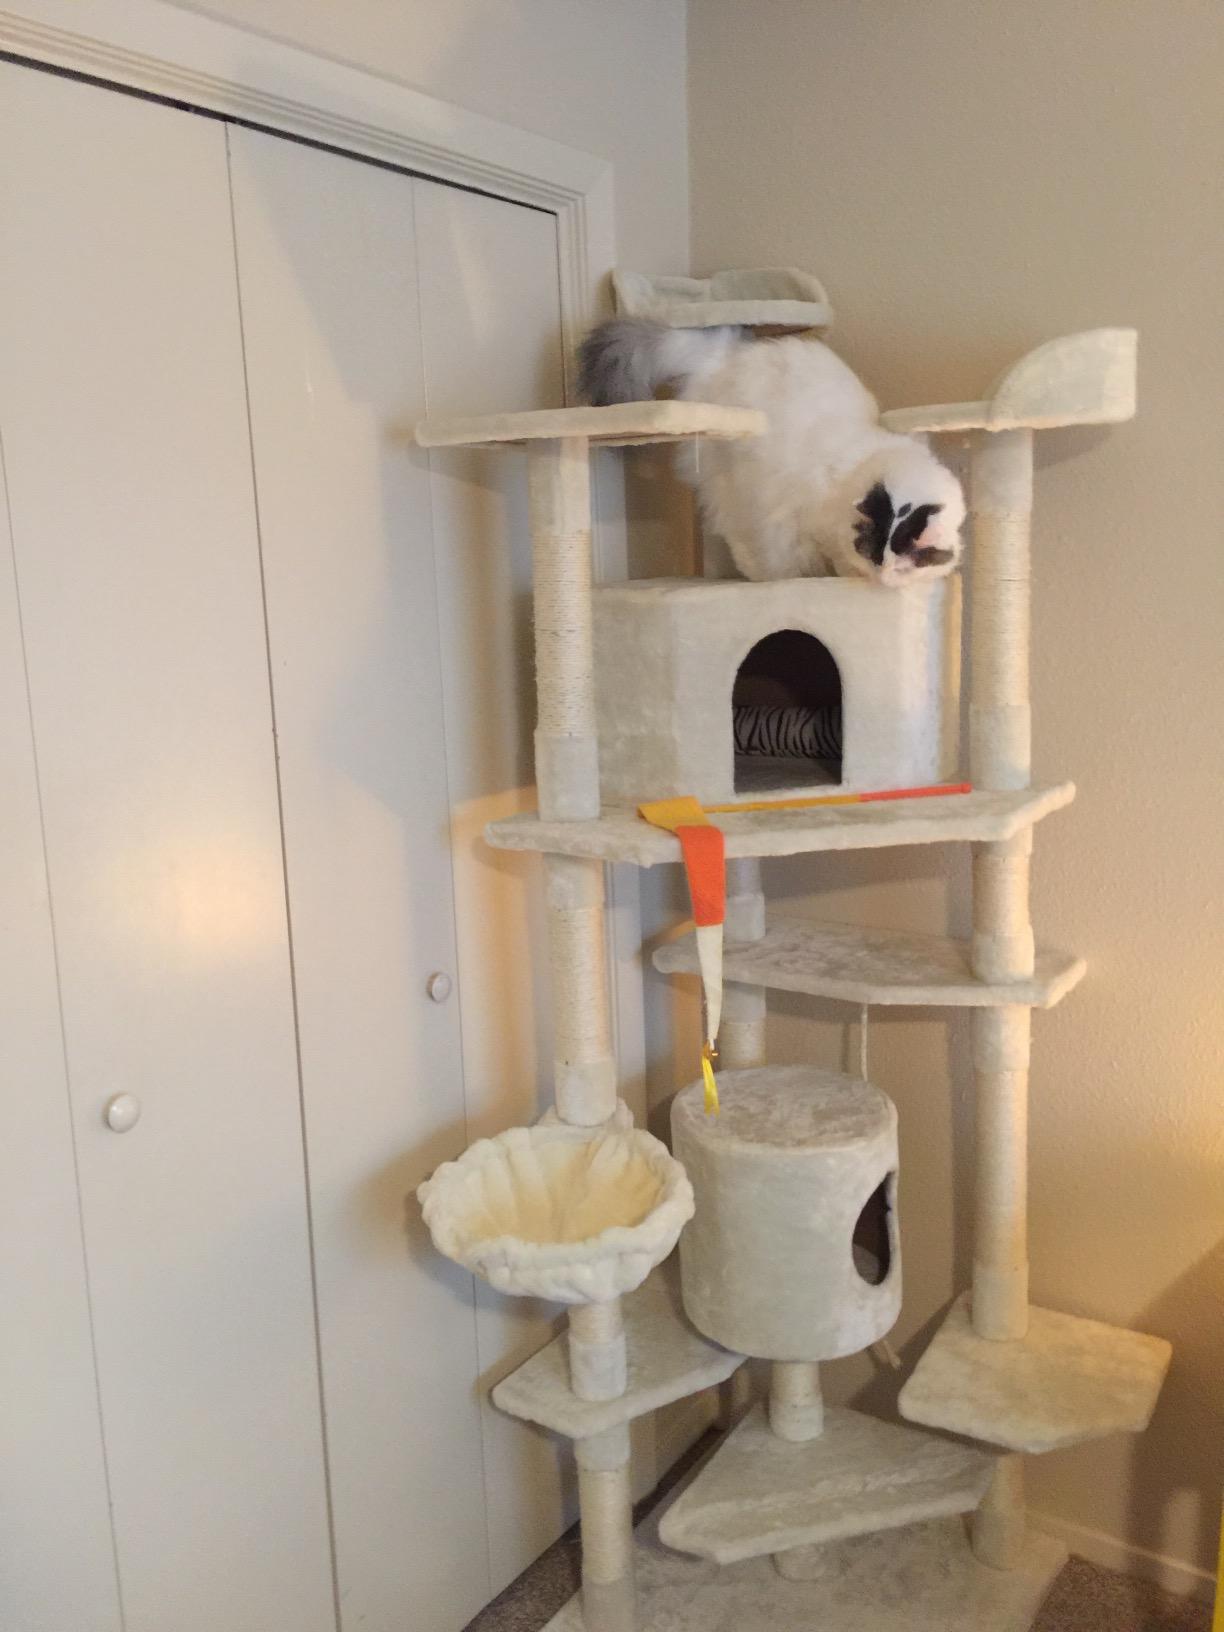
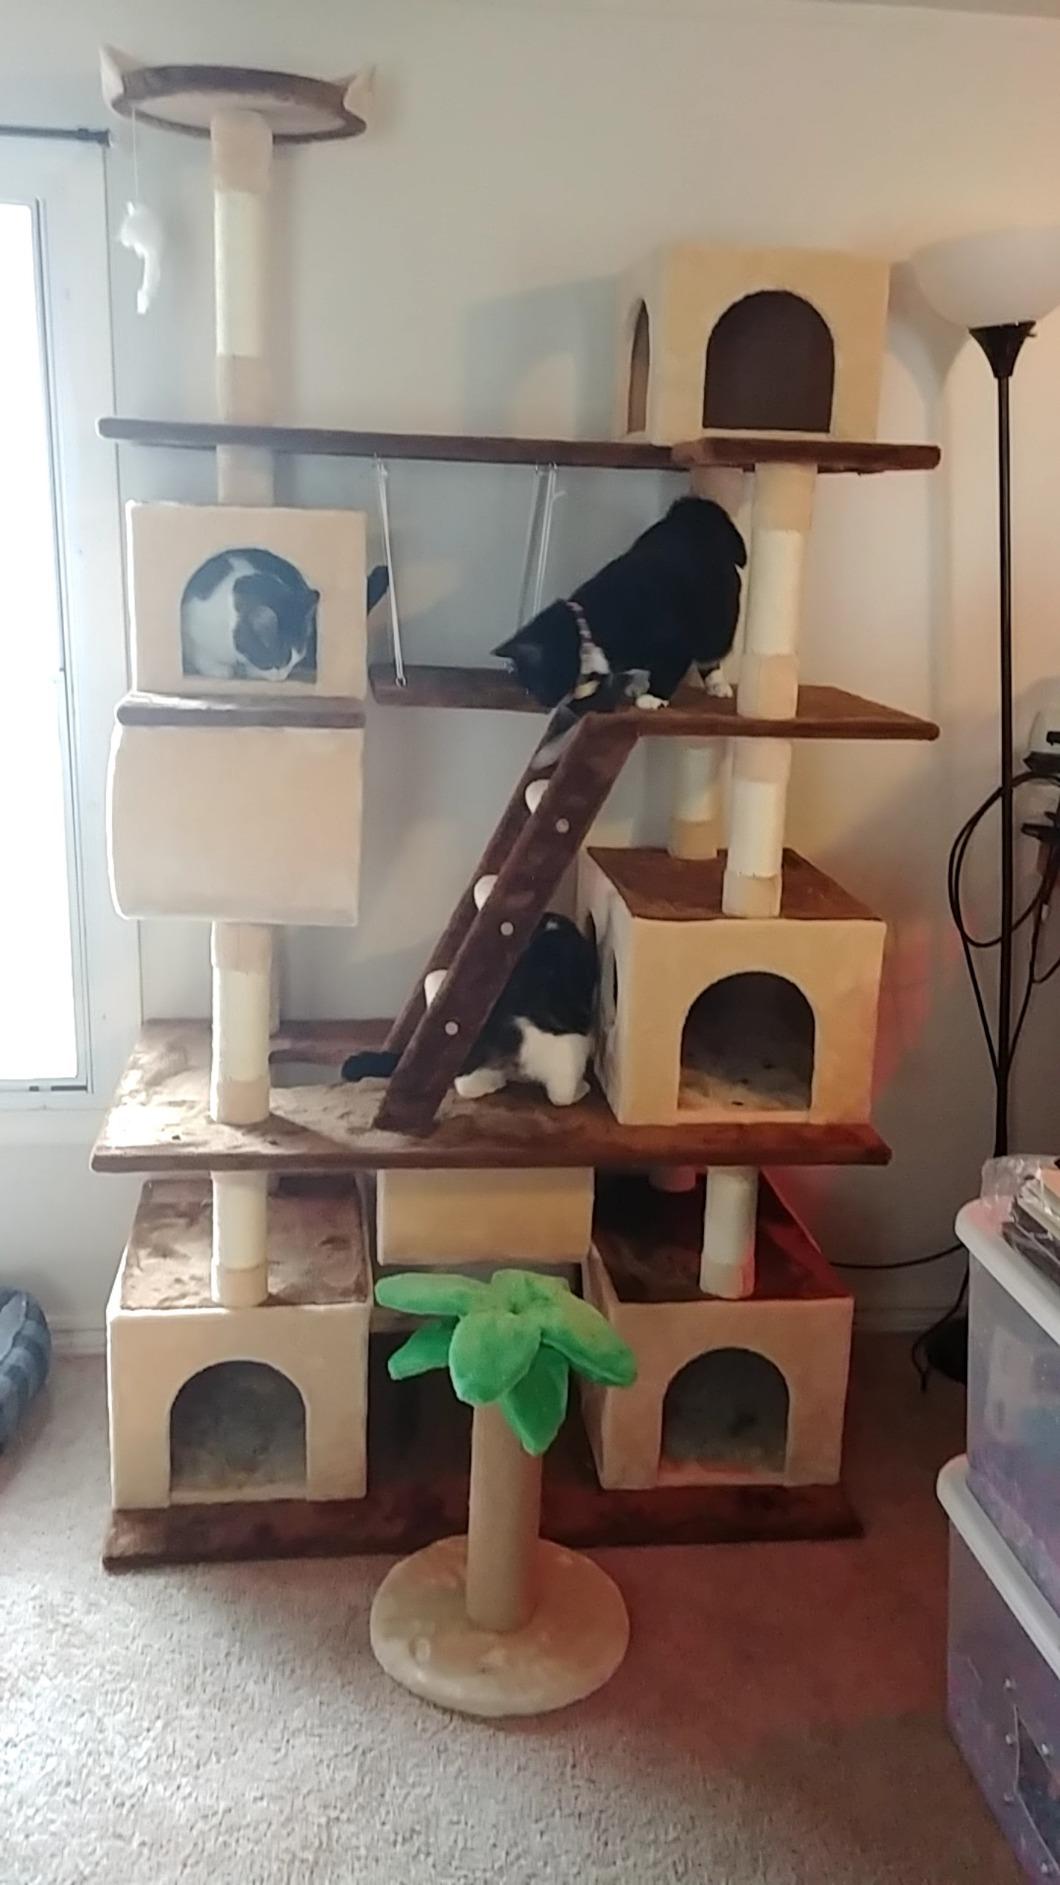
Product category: items_cat tree
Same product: no